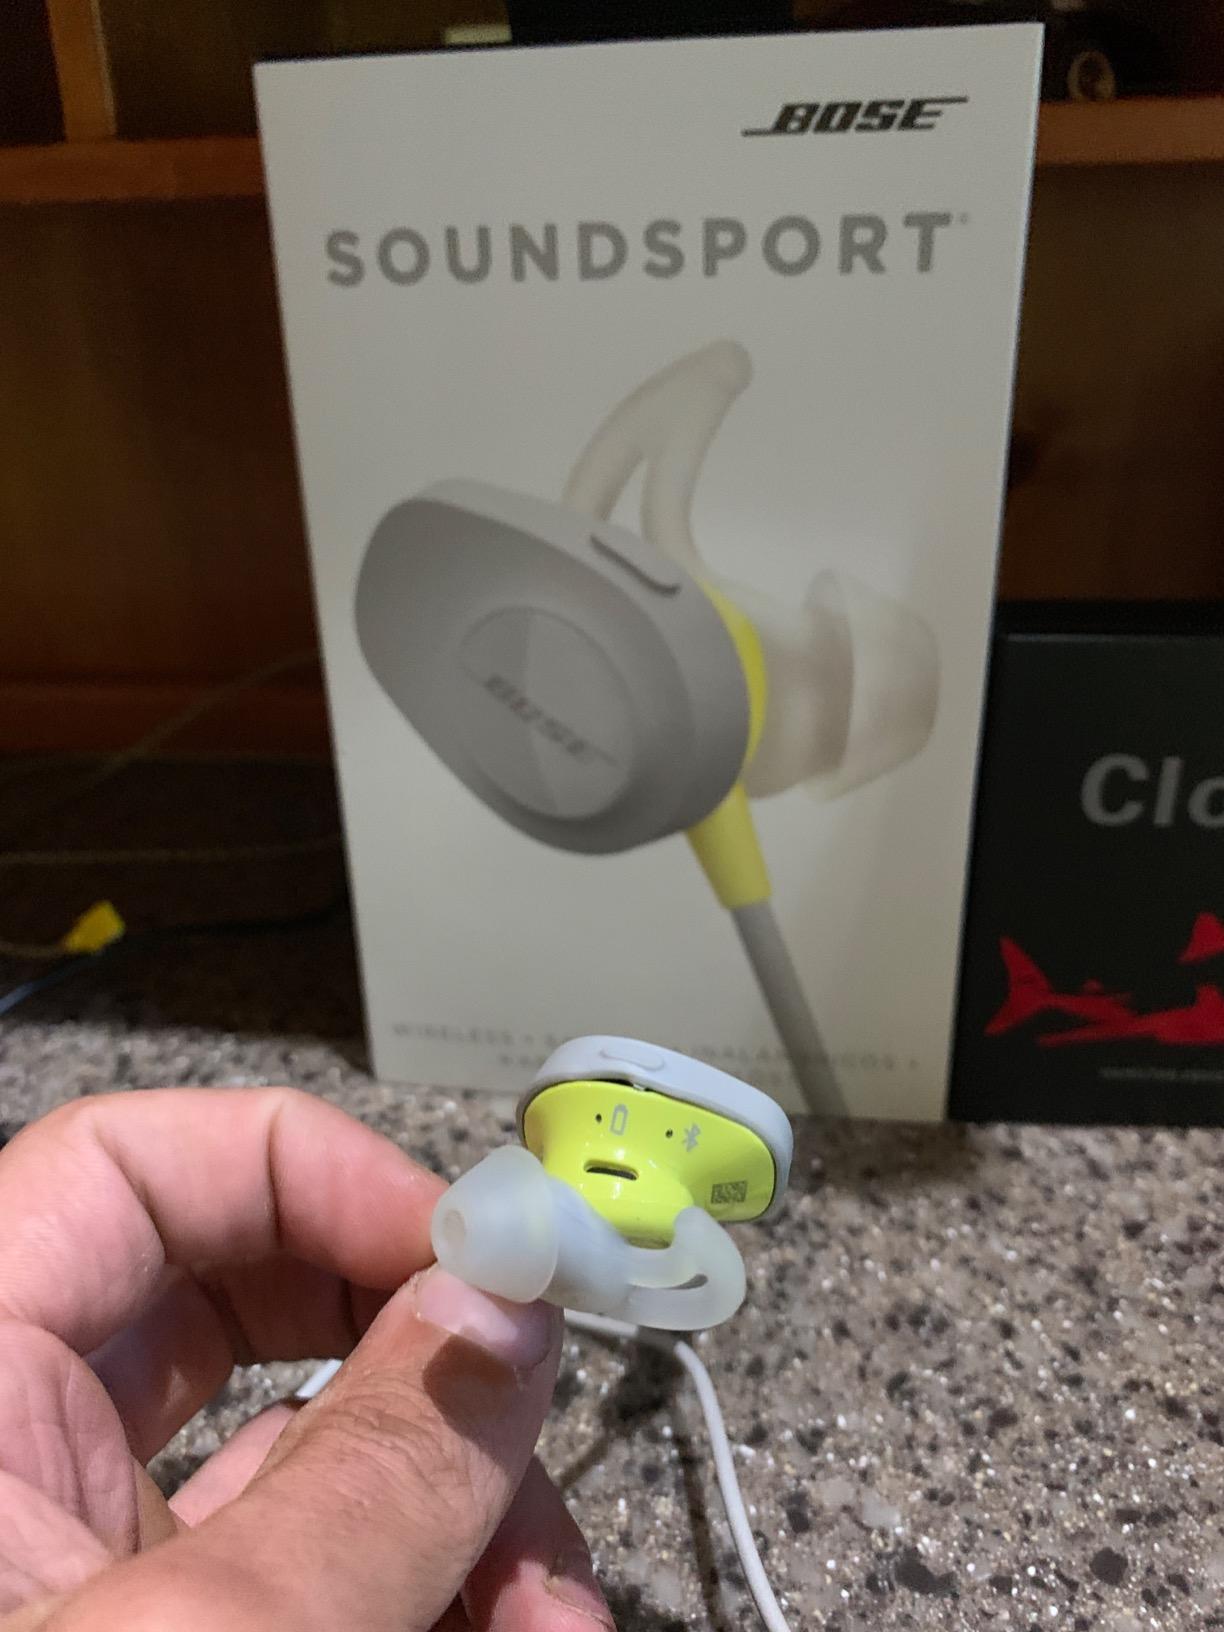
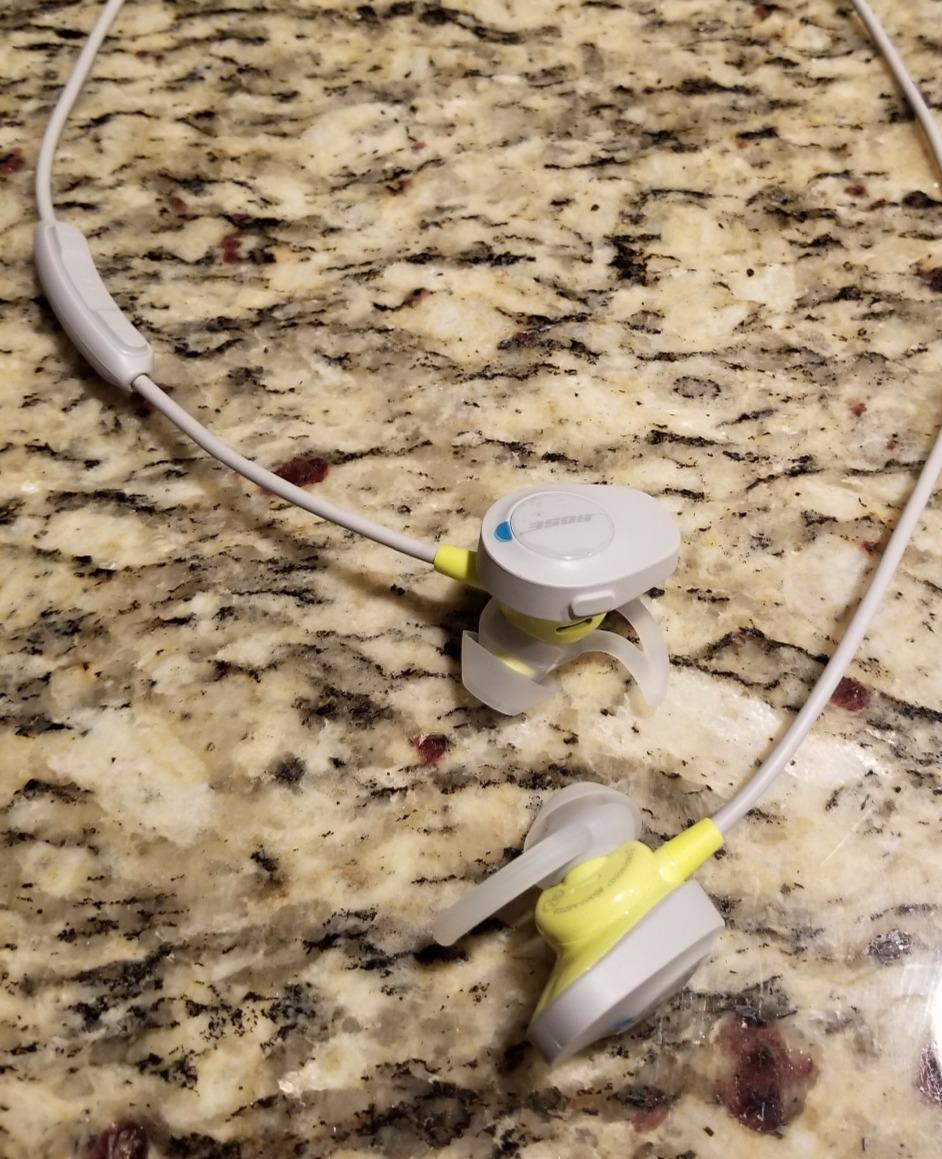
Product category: headphones
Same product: yes